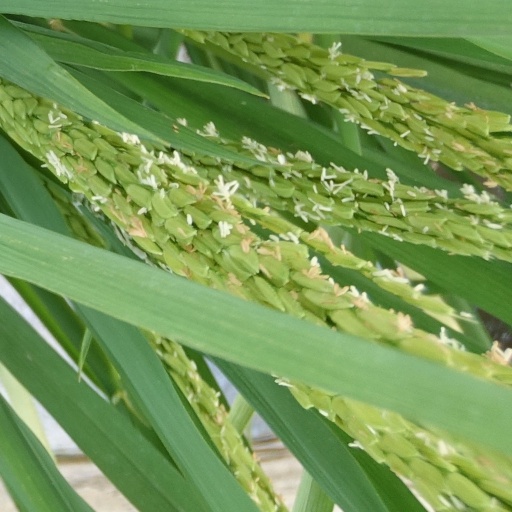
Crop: rice